Carlos Menem

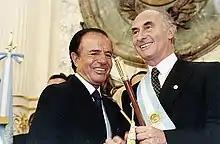
Menem with the new president, Fernando de la Rúa, on 10 December 1999

The Israeli embassy suffered a terrorist car bomb attack on 17 March 1992. It was perceived as a consequence of Argentina's involvement in the Gulf War. Although Hezbollah claimed responsibility for it, the Supreme Court investigated several other hypotheses. The Court wrote a report in 1996 suggesting that it could have been the explosion of an arms cache stored in the basement. Another hypothesis was that the attack could have been performed by Jewish extremists, in order to cast blame on Muslims and thwart the peace negotiations. The Court finally held Hezbollah responsible for the attack in May 1999.